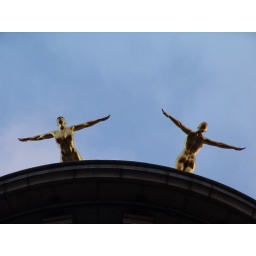
These beautiful divers are also in the same building (if I remember correctly) with the horses of the previous photo!